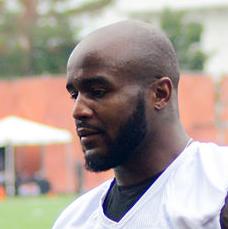
Age: 28